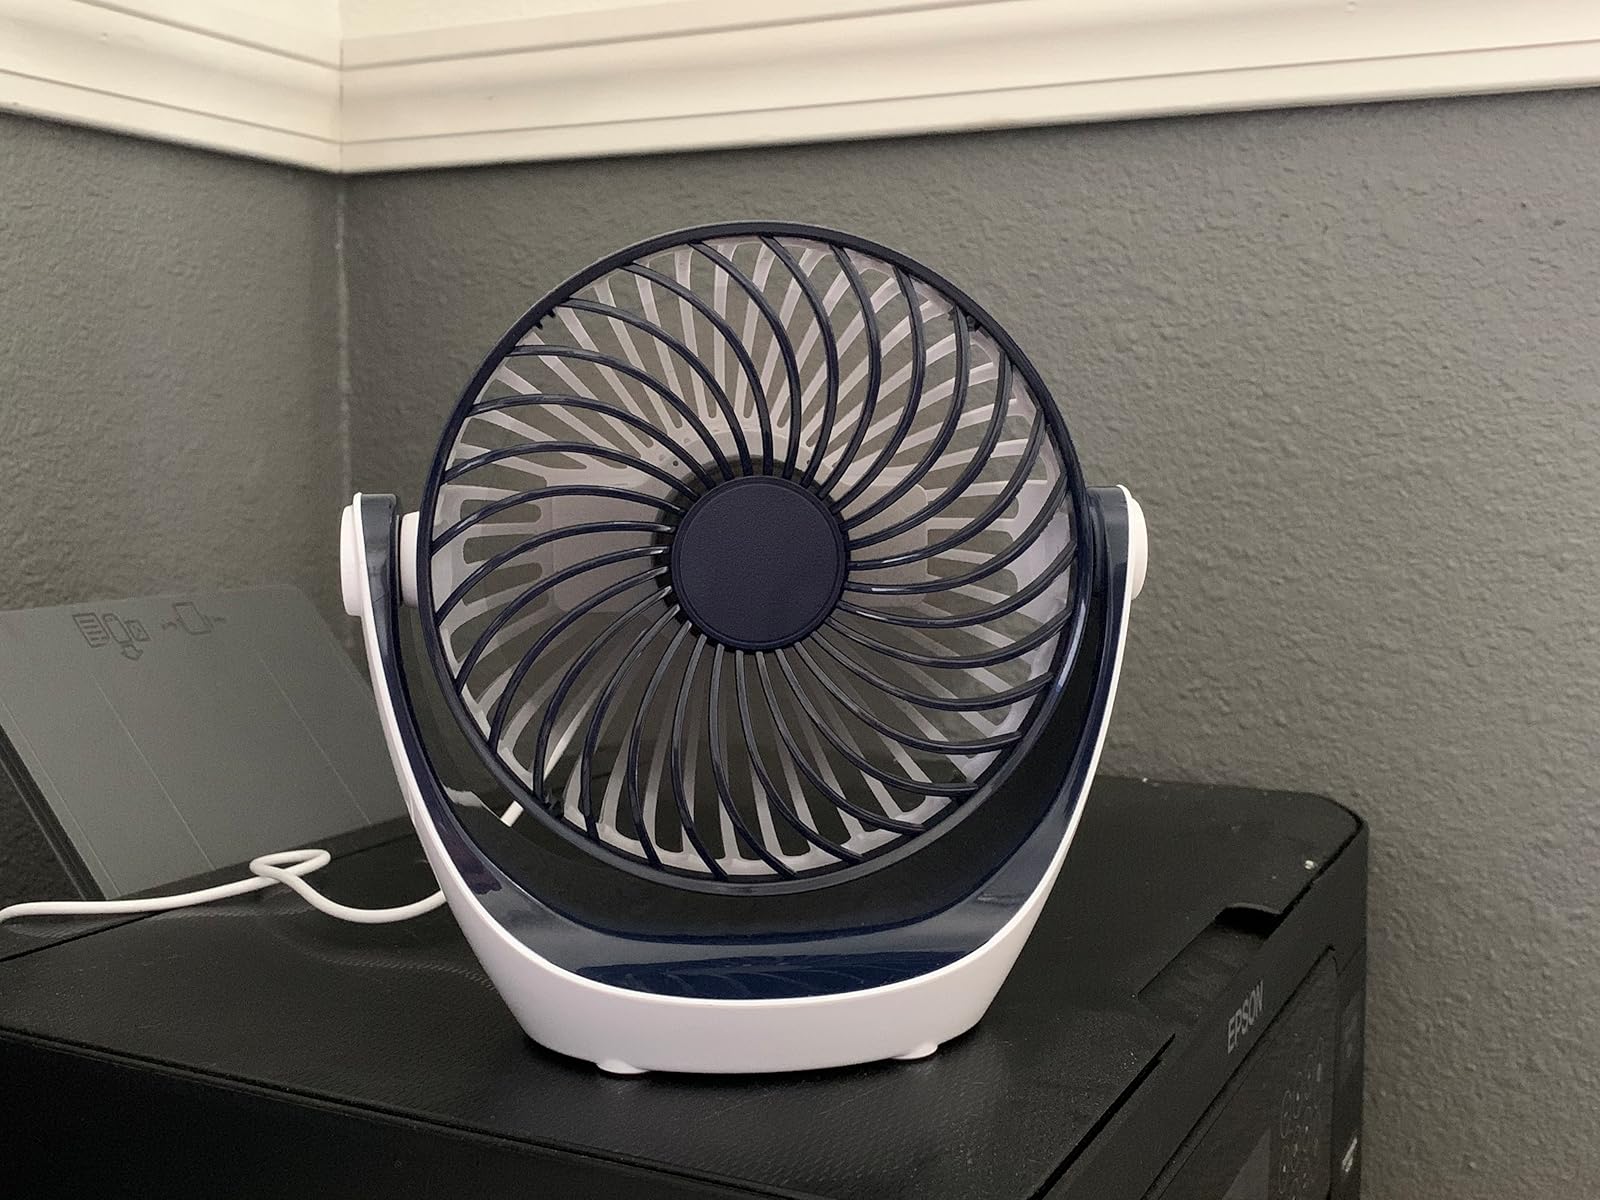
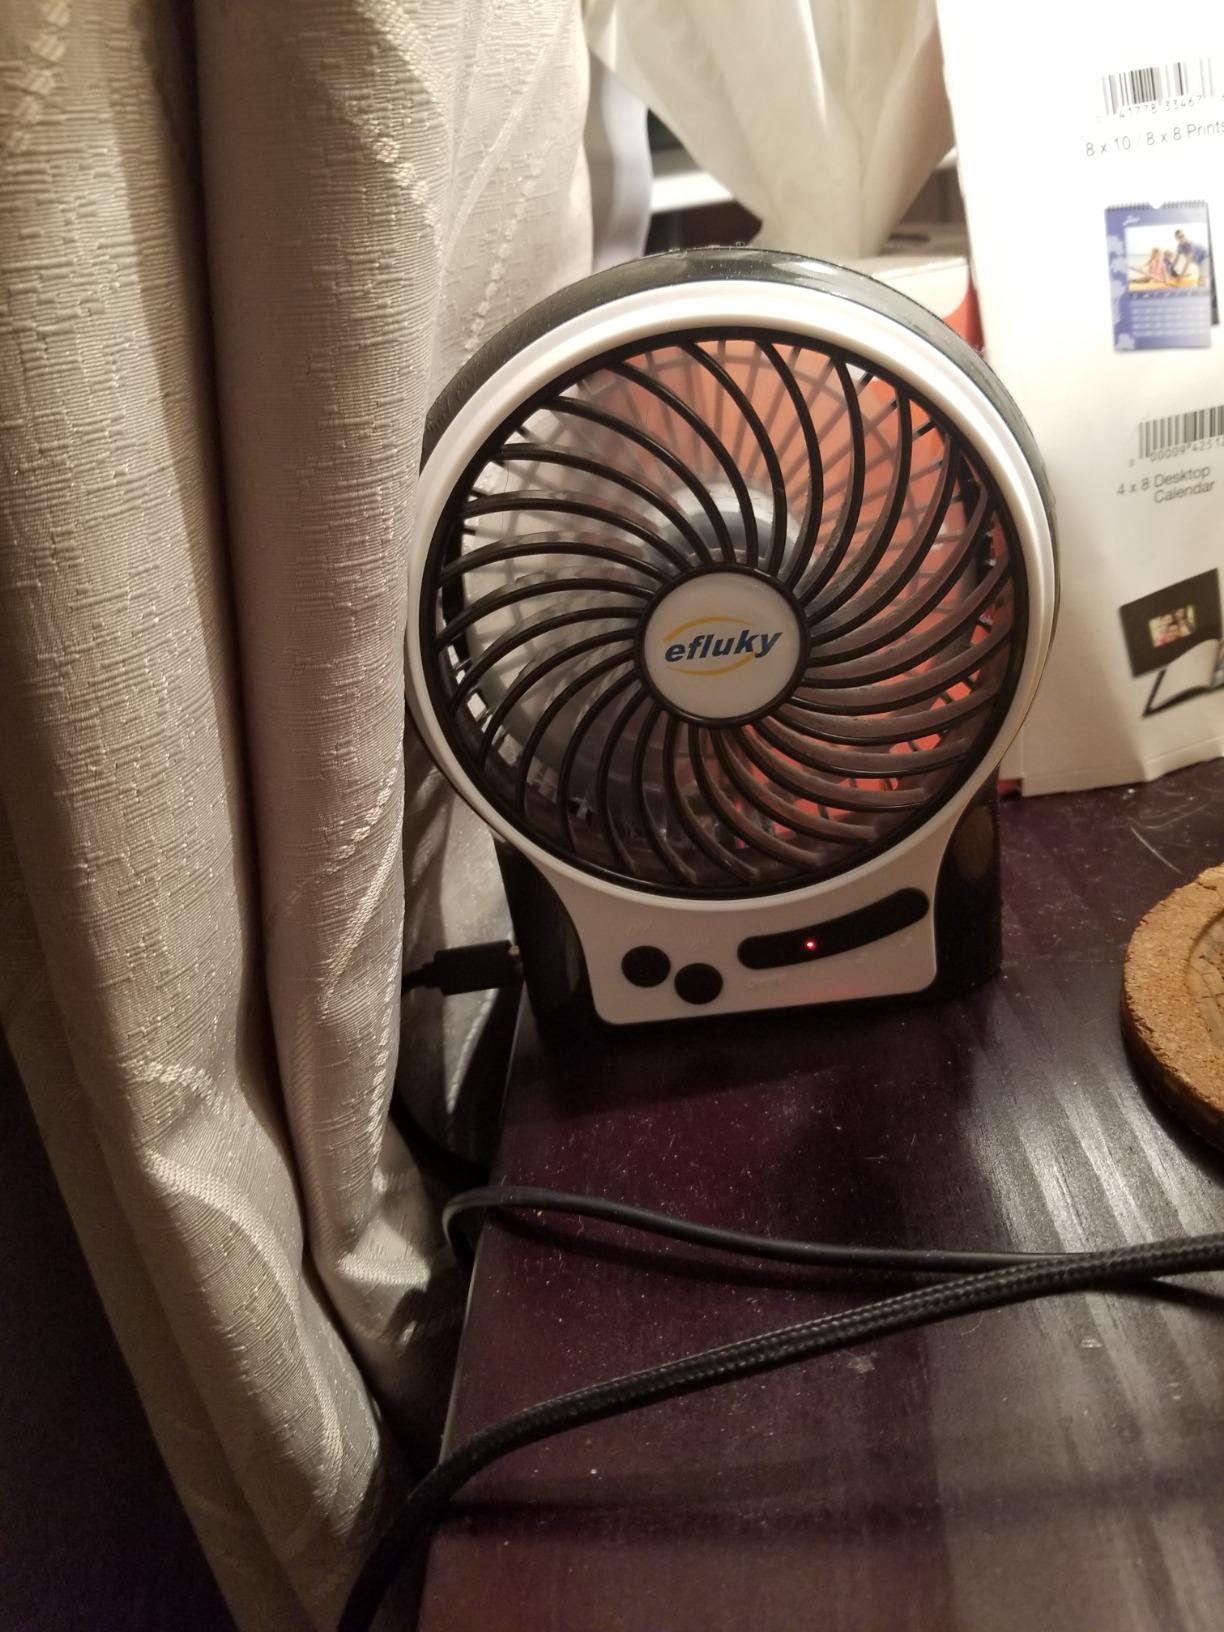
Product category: fan
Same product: no